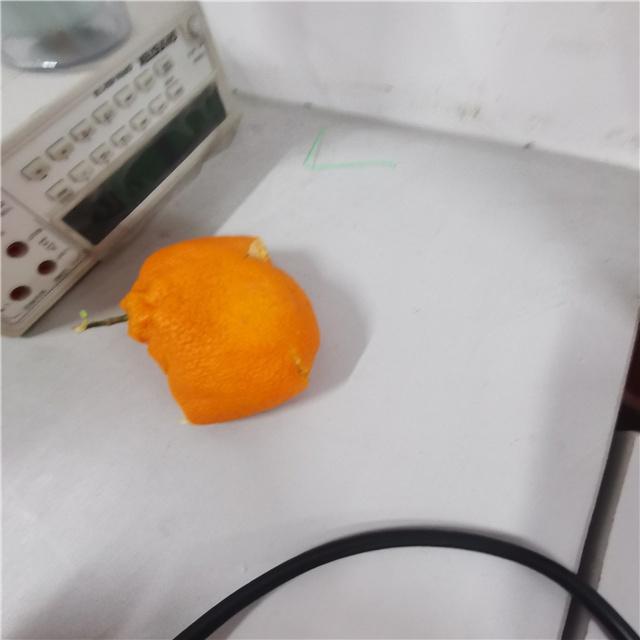
Label: peels